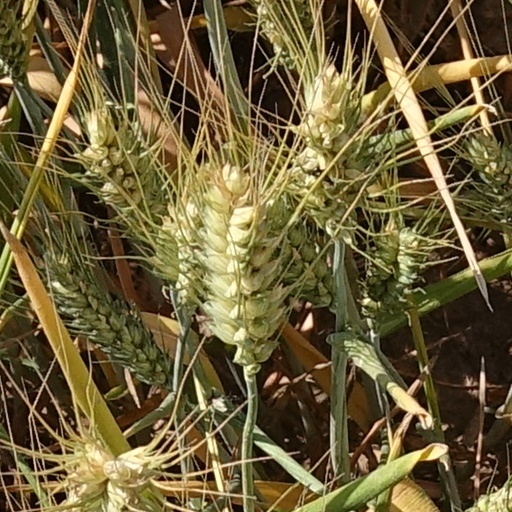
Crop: wheat